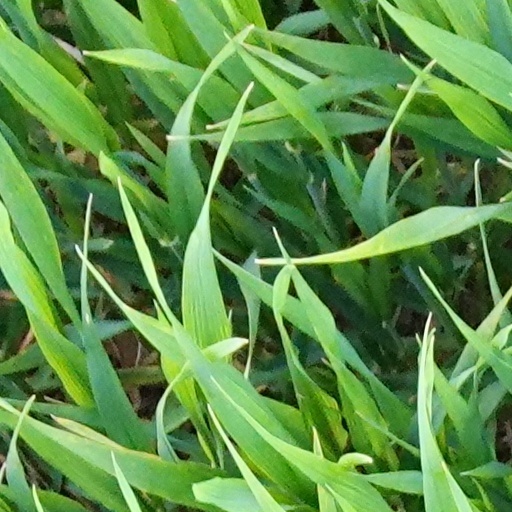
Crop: wheat